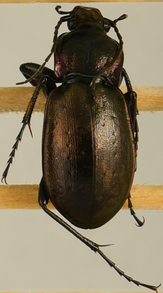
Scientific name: Carabus nemoralis
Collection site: Treehaven Site (TREE), plot TREE_006